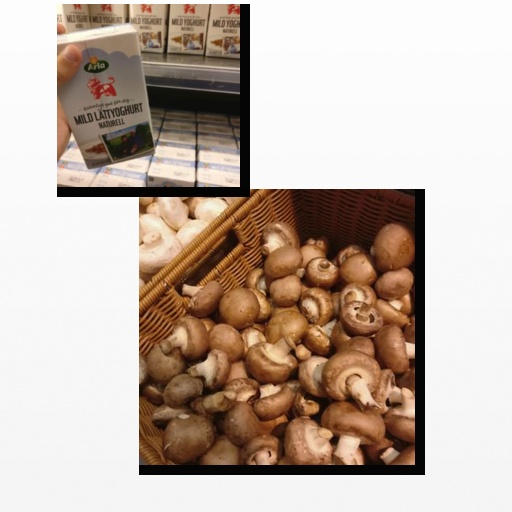
Food items: natural_low_fat_yogurt, mushroom